Shujaat Khan (engineer)

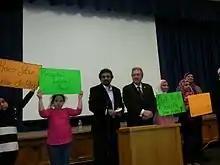
Muslim holiday community forum at P.S. 69 in Queens, NY organized by Shujaat Khan of NYCPP/La Fuente. Shujaat Khan is at the left and Daniel Dromm is at the right.

In March 2014, Shujaat Khan organized a Muslim holiday community forum at P.S. 69 in Queens, NY. At the event, New York City Council member Daniel Dromm was in attendance.